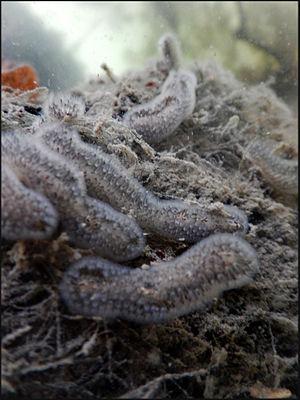
Bryozoaire (cristatella mucedo) trouvé vivant en colonies dans la Moyenne-Deûle dans le nord de la France (cette espèce fragile semble être apparue (ou réapparue là) après un apport d'eau d'exhaure provenant de la nappe
La Cristatelle, dont le nom scientifique est Cristatella mucedo est un petit animal aquatique colonial.